Yellow-olive flatbill

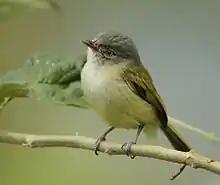
Turrialba, Costa Rica

The yellow-olive flatbill is long and weighs . The sexes have the same plumage. Adults of the nominate subspecies "T. s. sulphurescens" have a dark olive crown and nape, a thin white band above the lores, a thin white eye-ring, and pale olive ear coverts with a dusky patch at their rear. Their upperparts are olive-green. Their wings are dusky or blackish with yellowish-olive edges on the wing coverts that form two wing bars. Their remiges have yellowish edges. Their tail is brownish to dusky with buffy edges on the feathers. Their throat is pale greenish gray, their breast and flanks grayish greenish olive, and their belly and undertail coverts are bright yellow. They have a variable pale brown to pale gray iris, a wide flat bill with a black maxilla and a pale gray to pale pinkish mandible, and gray legs and feet. Juveniles have paler underparts than adults with a broken eye-ring and a dark iris.